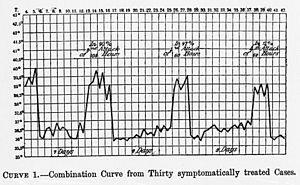
La fièvre récurrente mondiale dite aussi cosmopolite est une maladie infectieuse due à la bactérie Borrelia recurrentis transmise par le pou de corps. Elle se manifeste par des accès périodiques de fièvre durant 3 à 6 jours, séparés par des intervalles libres de plusieurs jours.